Charles Manson

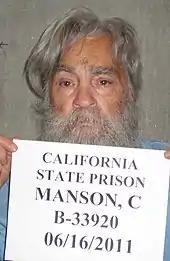
Manson, age 76, June 2011.

On September 5, 2007, MSNBC aired "The Mind of Manson", a complete version of a 1987 interview at California's San Quentin State Prison. The footage of the "unshackled, unapologetic, and unruly" Manson had been considered "so unbelievable" that only seven minutes of it had originally been broadcast on "Today", for which it had been recorded.